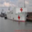
Label: ship